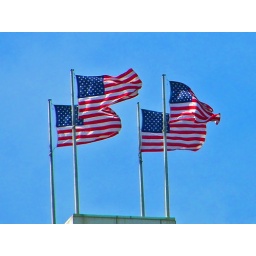
A particularly patriotic office tower in downtown Detroit.